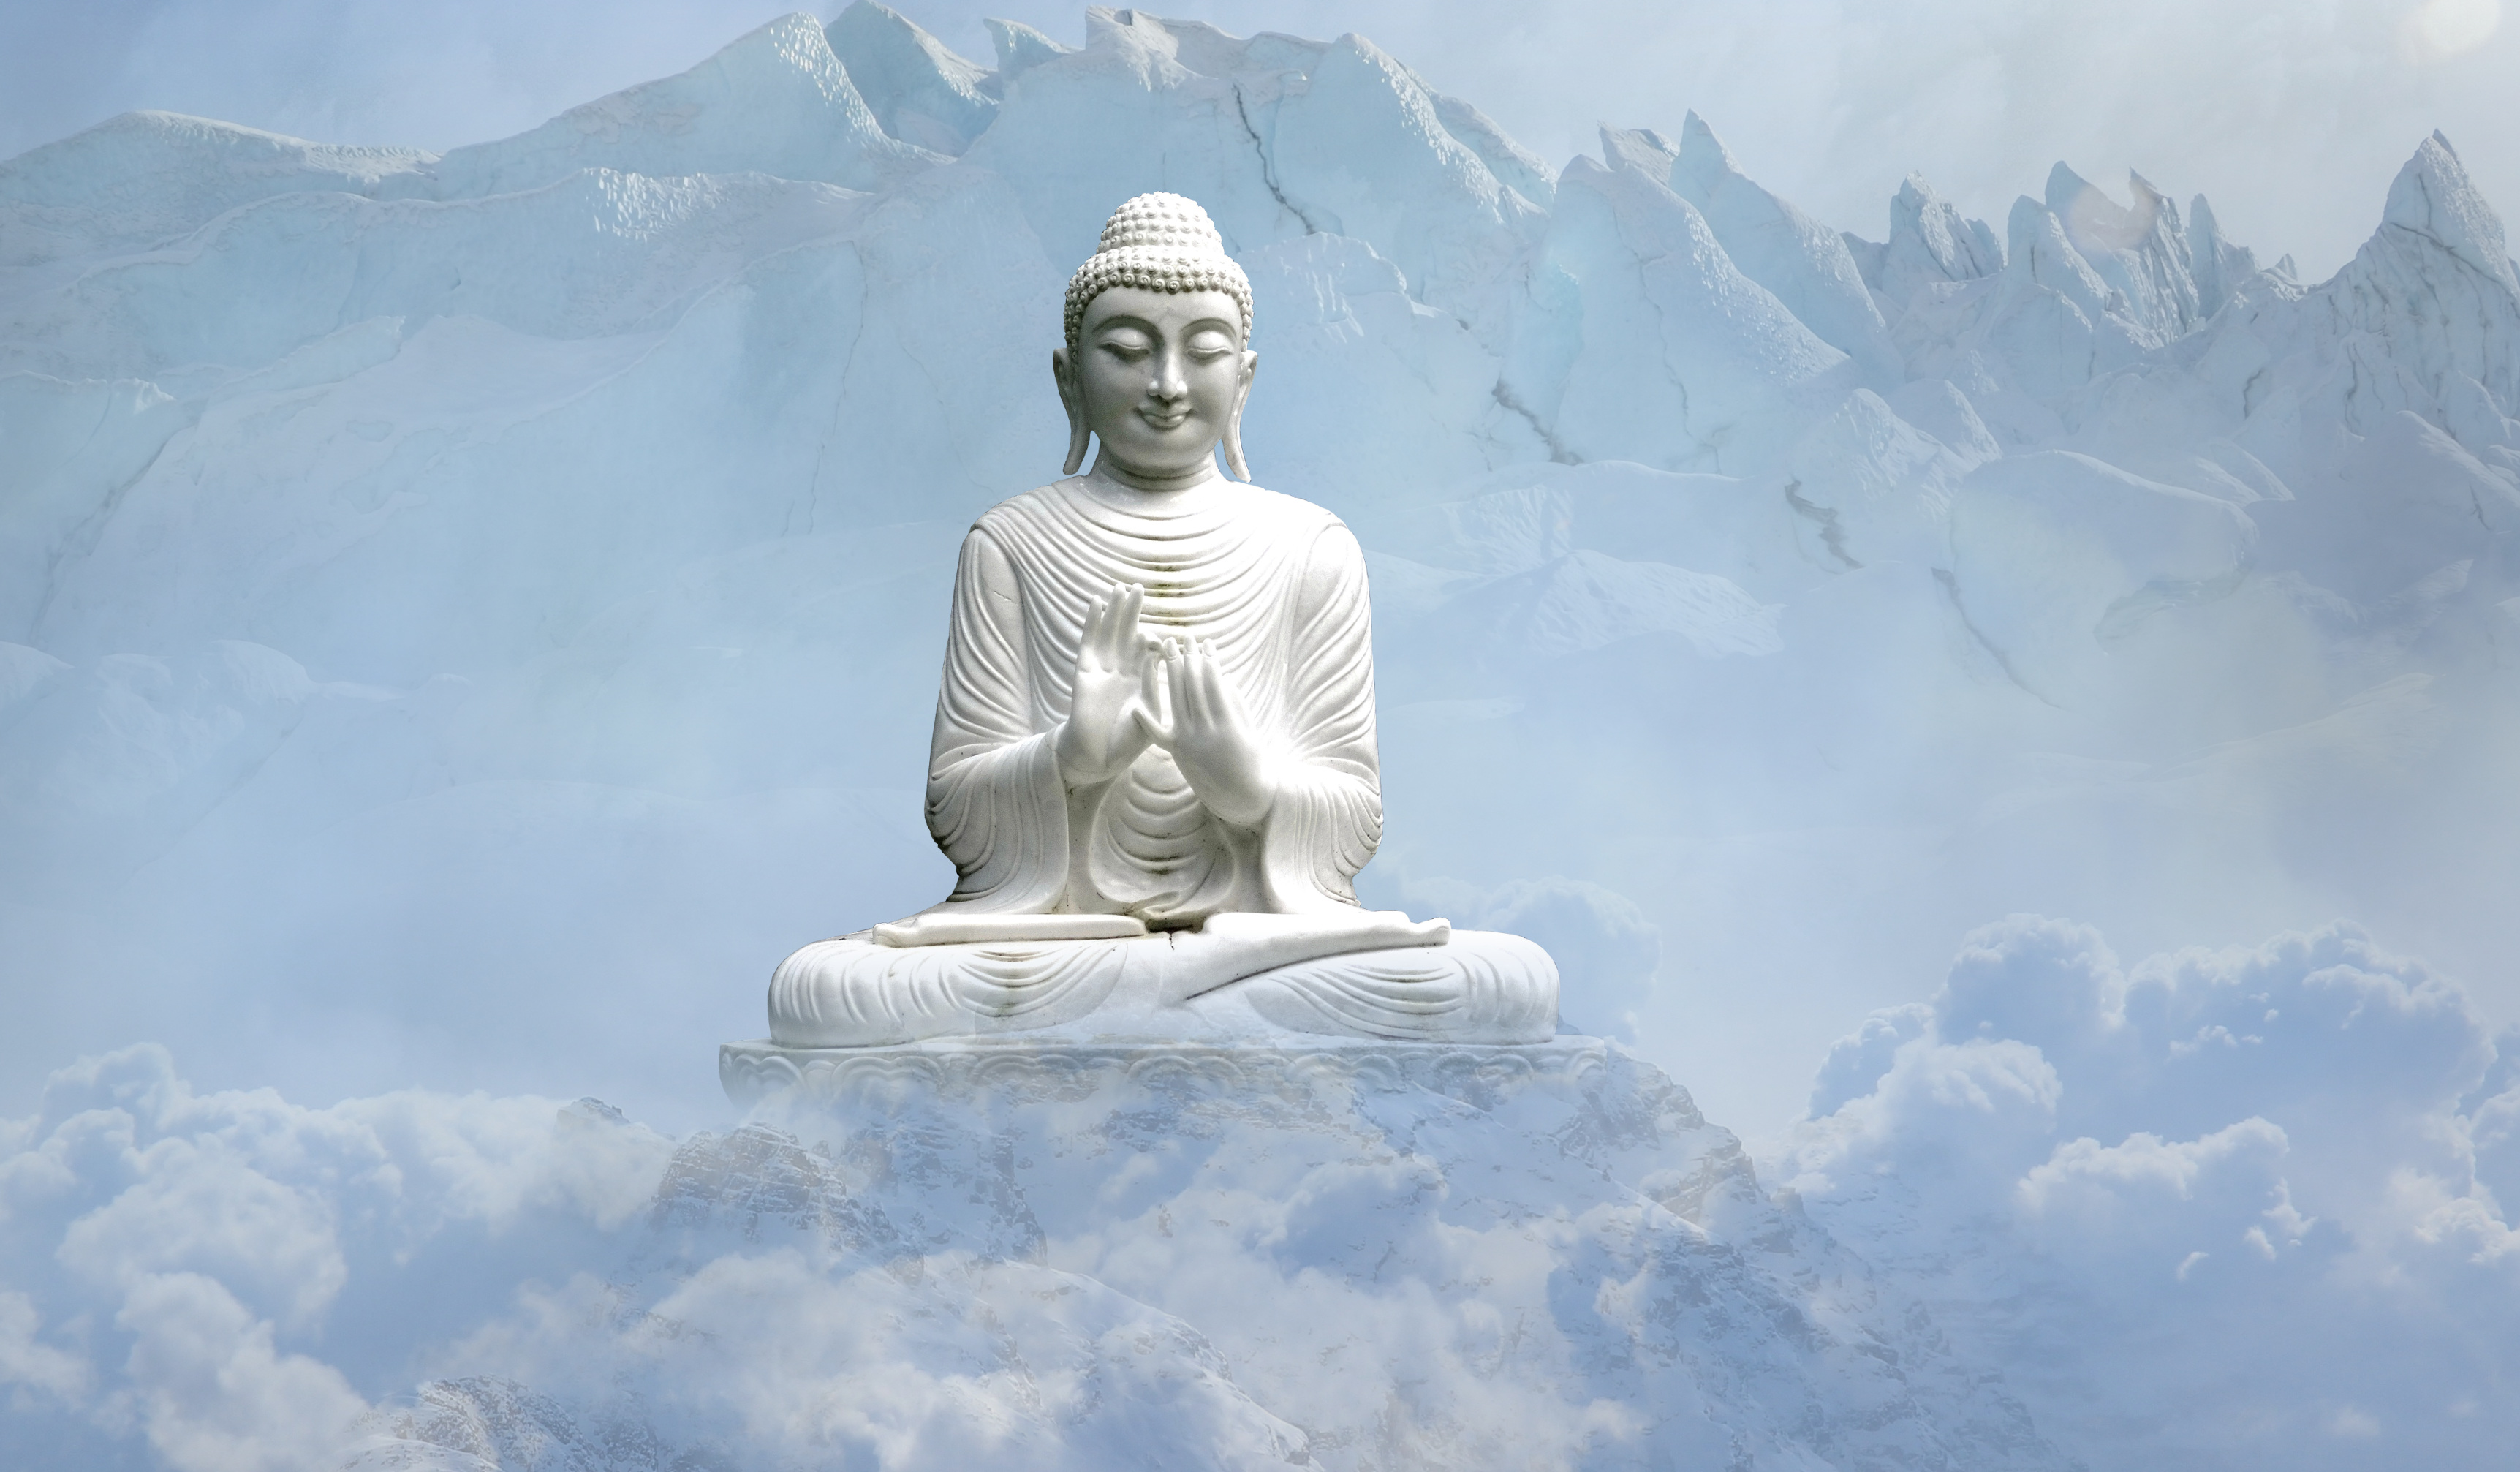
buddha, people, man, art, statue, sculpture, faith, religion, stone sculpture, stone, stone figure, golden, buddhism, bust, beautiful, religious, mystical, composing, fantasy, artwork, antique personage, drupe, landmark, sky, meditation, fictional character, classical sculpture, stone carving, sitting, arctic, tourism